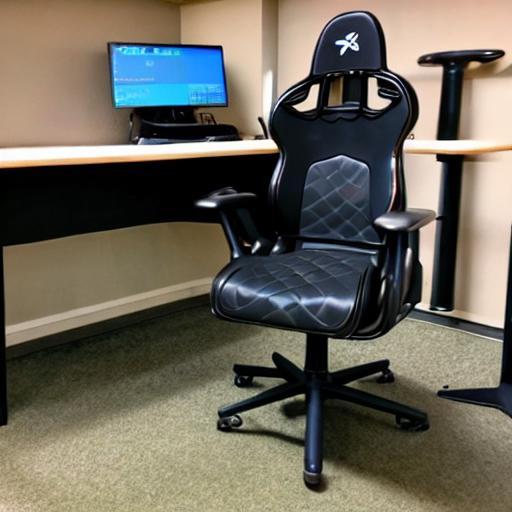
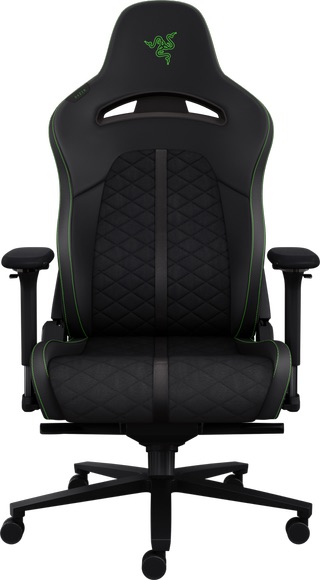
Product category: items_chair
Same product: no